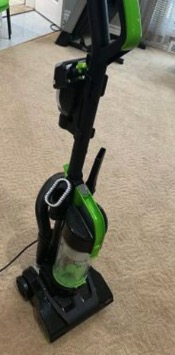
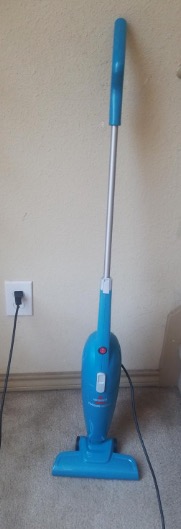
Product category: items_vacuum
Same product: no